Chapel of the Sacred Heart (Dingle)

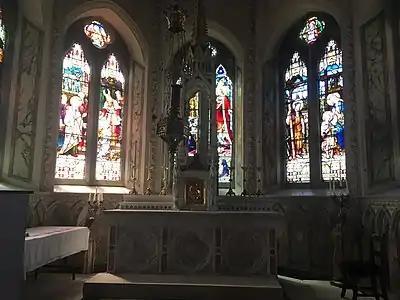
Altar, reredos and original, c. 1886, windows. Chapel of the Sacred Heart, Dingle

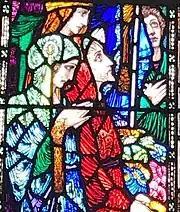
Detail of "The Sermon on the Mount", 1924

The Chapel of the Sacred Heart is a neo-gothic chapel in Dingle, County Kerry, Ireland. Attached to Saint Mary's Catholic Church, on Green Street in the center of the town, it was built for a local enclosed order of Presentation Sisters, by the architect C. J. McCarthy in 1886. The original building consisted of a short and narrow nave, flanked by choir stalls, leading to an altar and three stained glass bay windows.